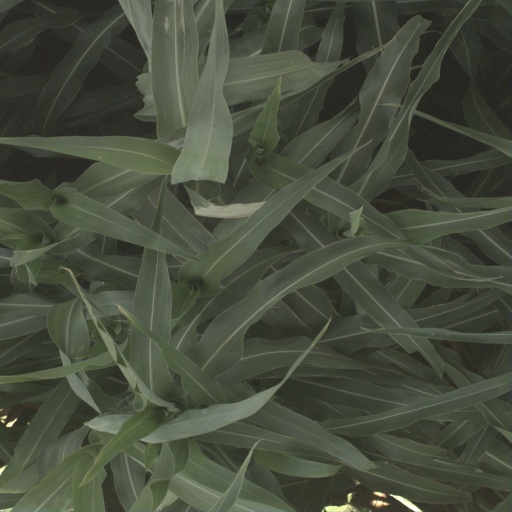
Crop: sorghum